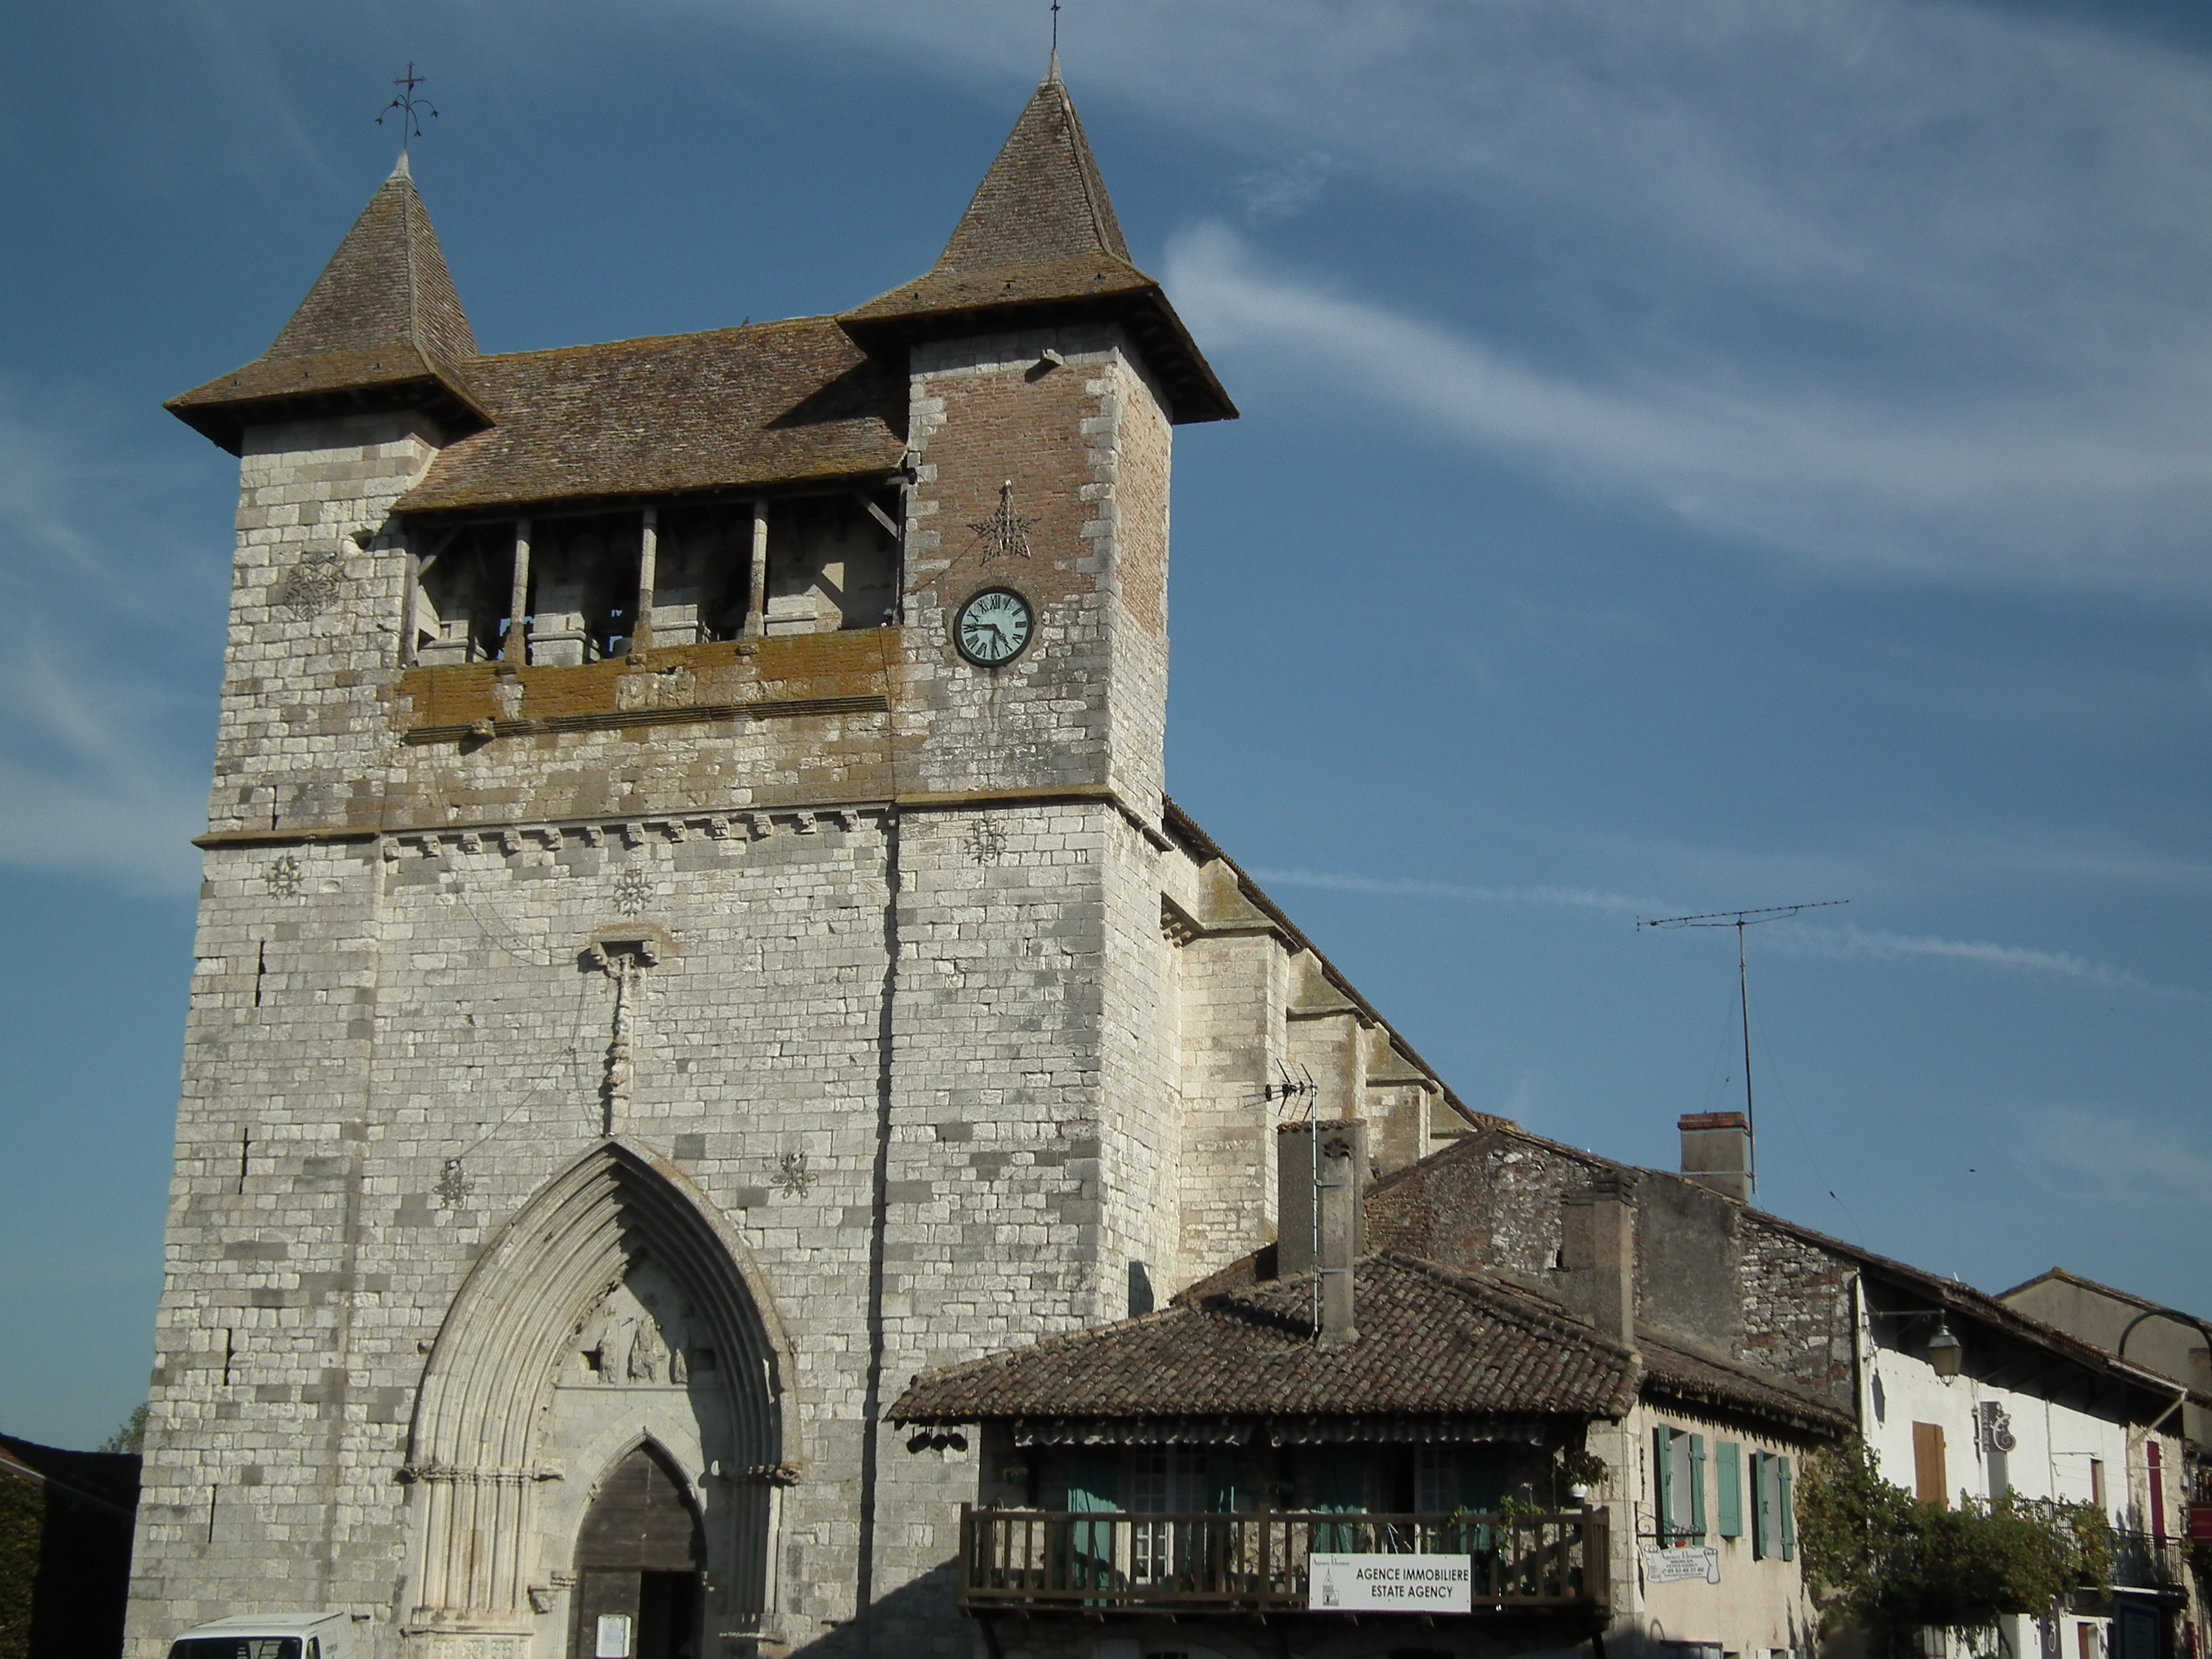
town, building, tower, church, chapel, place of worship, clock tower, bell tower, medieval, steeple, monastery, dordogne, spanish missions in california, viller al